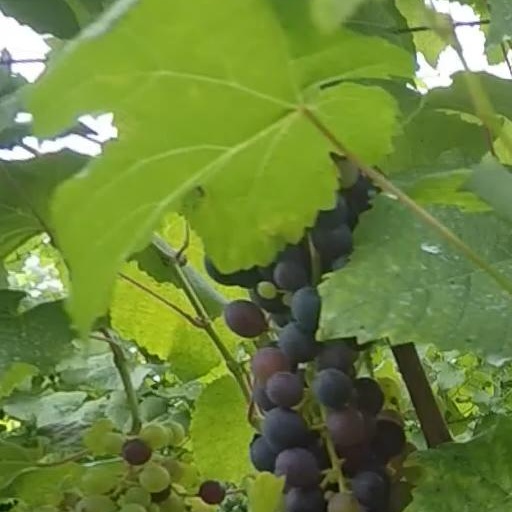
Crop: grape